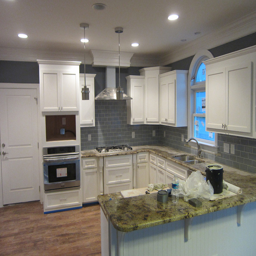
A kitchen that includes a stove, sink, oven and counter.
The small kithen has many cabinets above and below the kitchen counter.
A kitchen filled with hard wood floors and a marble counter top.
a large kitchen with fancy counters and white cabinets
a kitchen with a marble counter, white cabinets and a wooden floor.